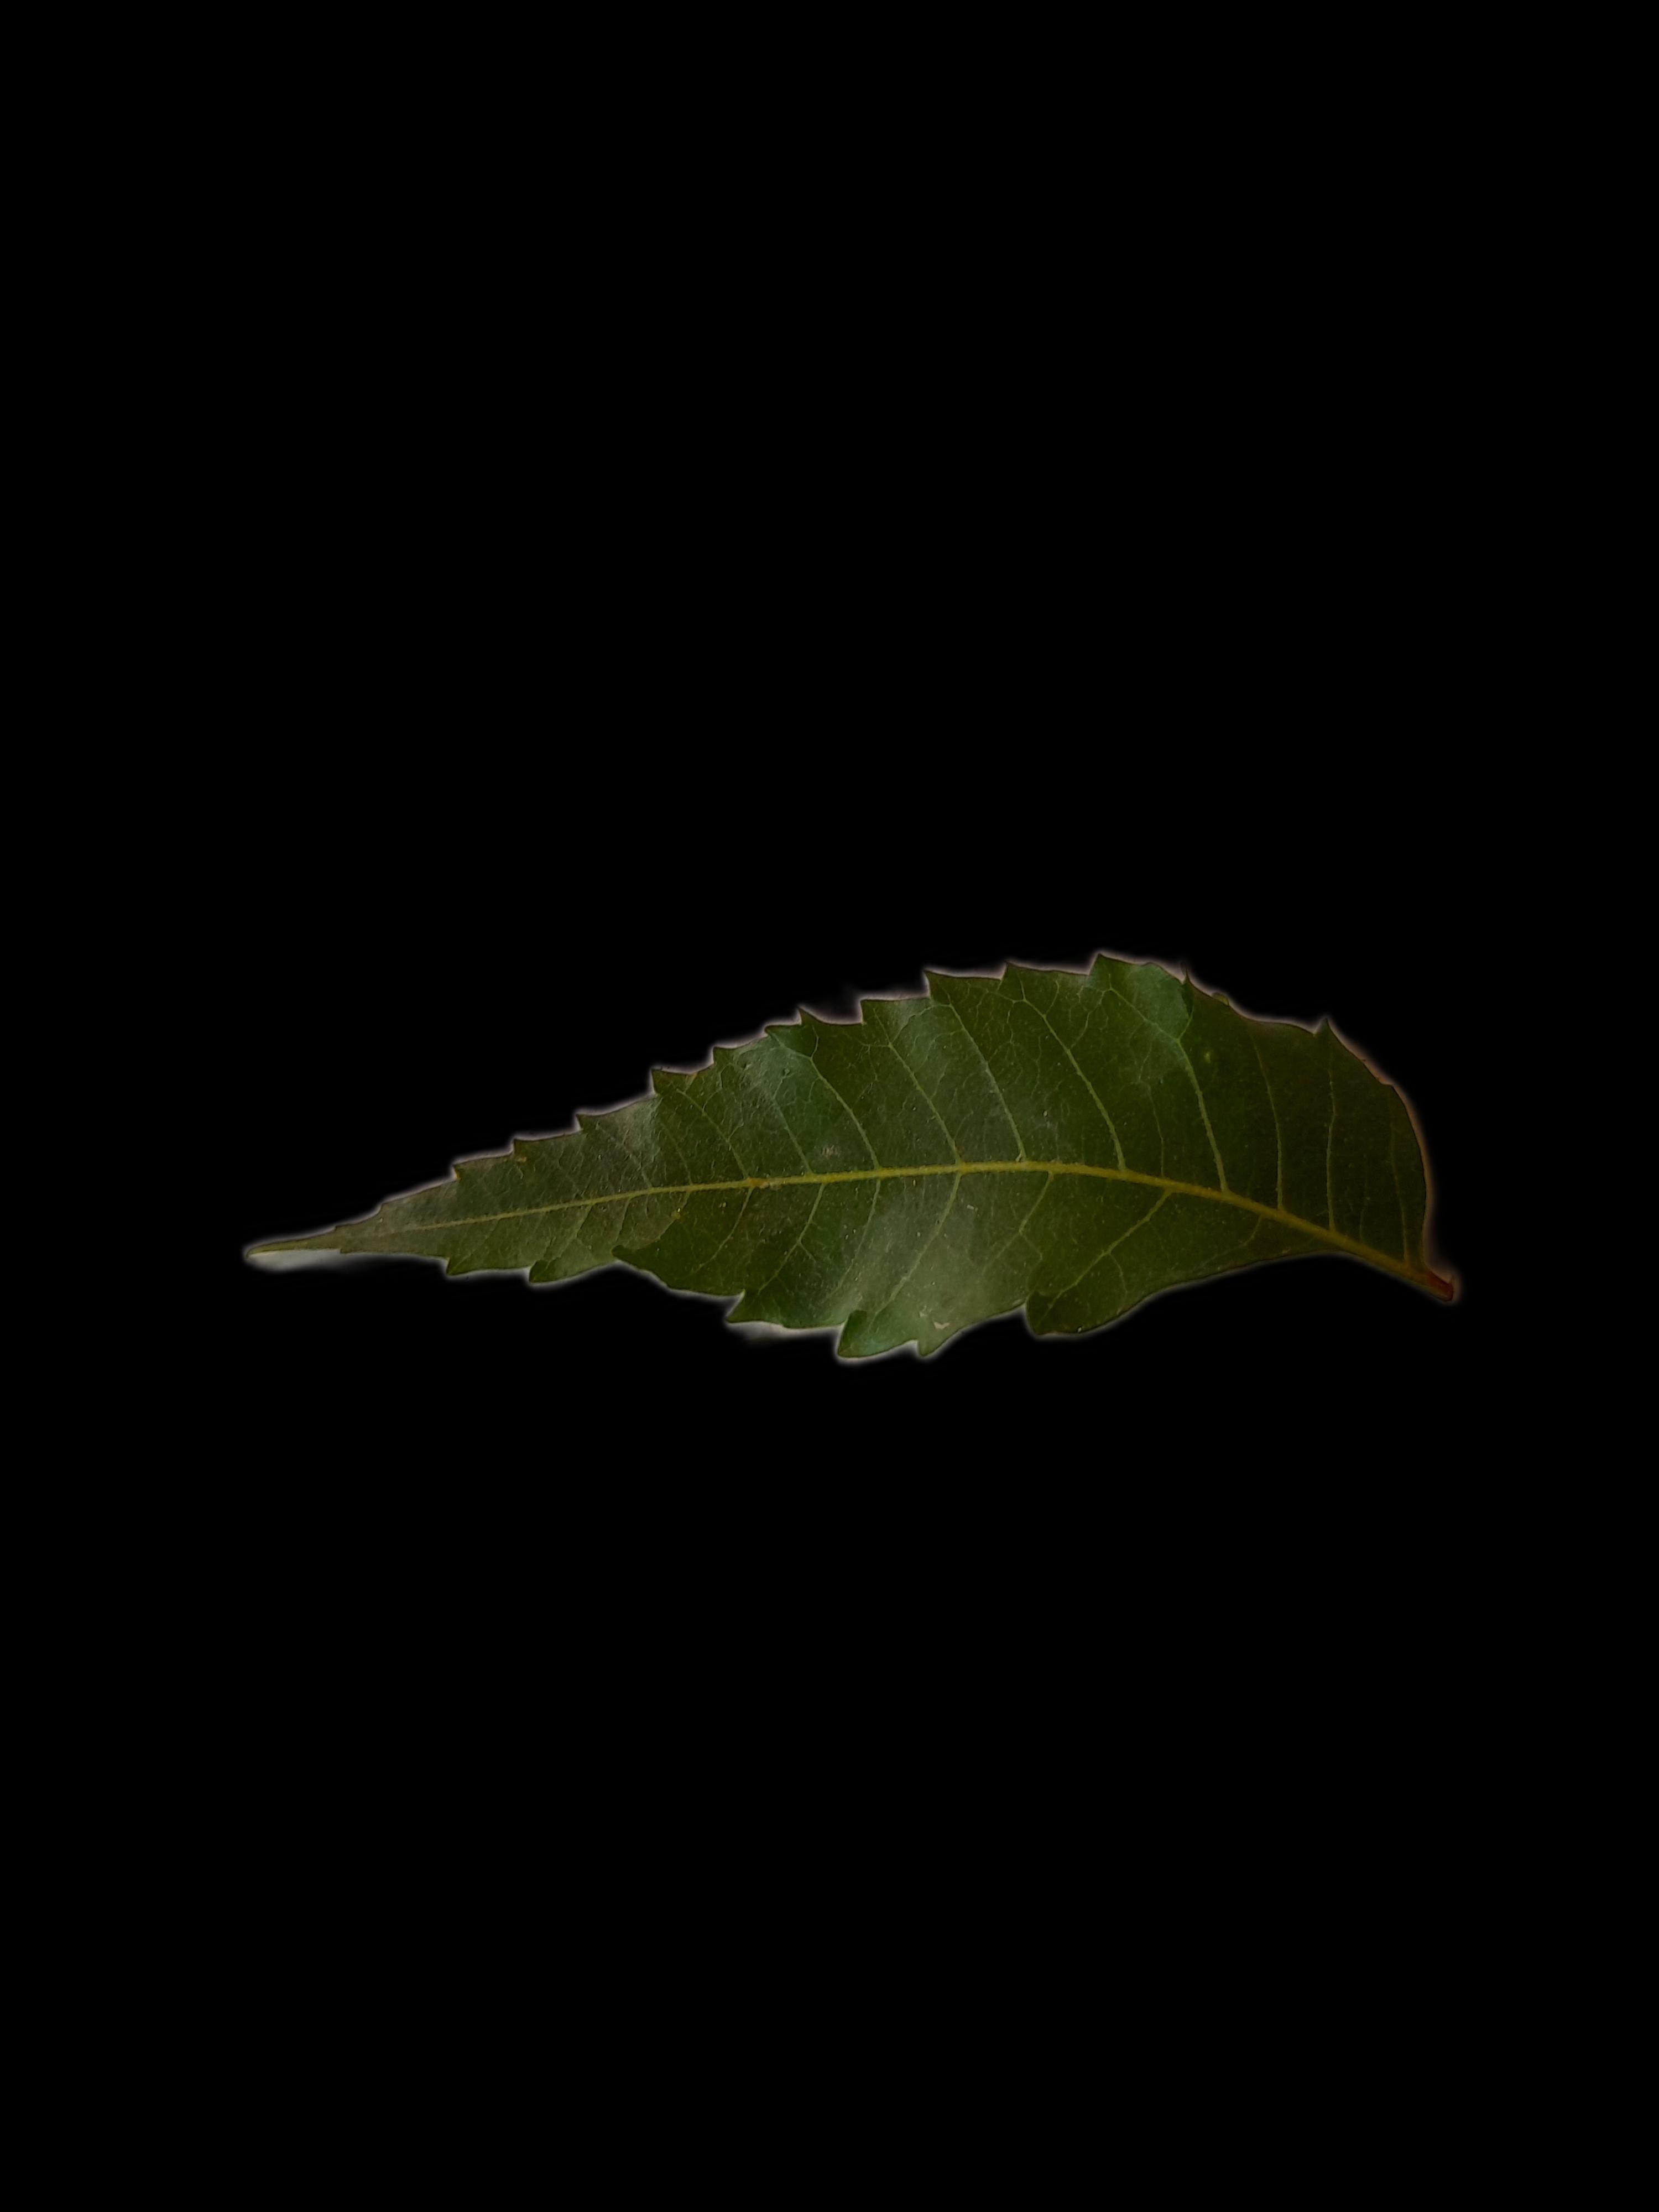
Plant: Neem